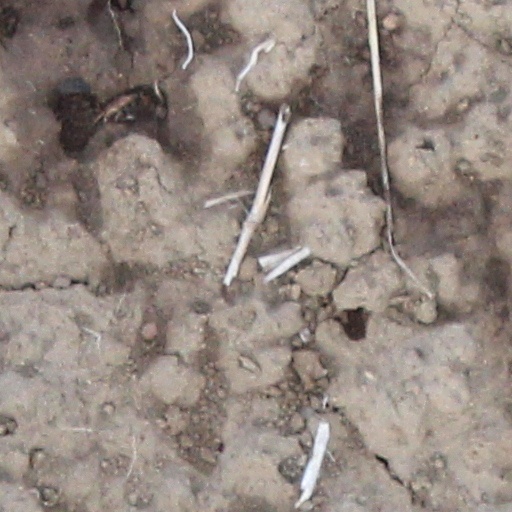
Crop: wheat